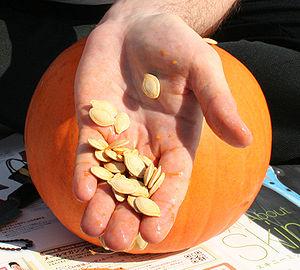
Le terme courge, ou plus rarement cougourde, désigne plusieurs espèces de plantes de la famille des cucurbitacées. Elles sont généralement cultivées pour leurs fruits comestibles mais il arrive qu'elles le soient pour leurs graines oléagineuses. Le terme désigne également leurs fruits, qui ont la propriété de se conserver facilement à maturité et qui sont utilisés en cuisine comme un légume ou donnés aux animaux.